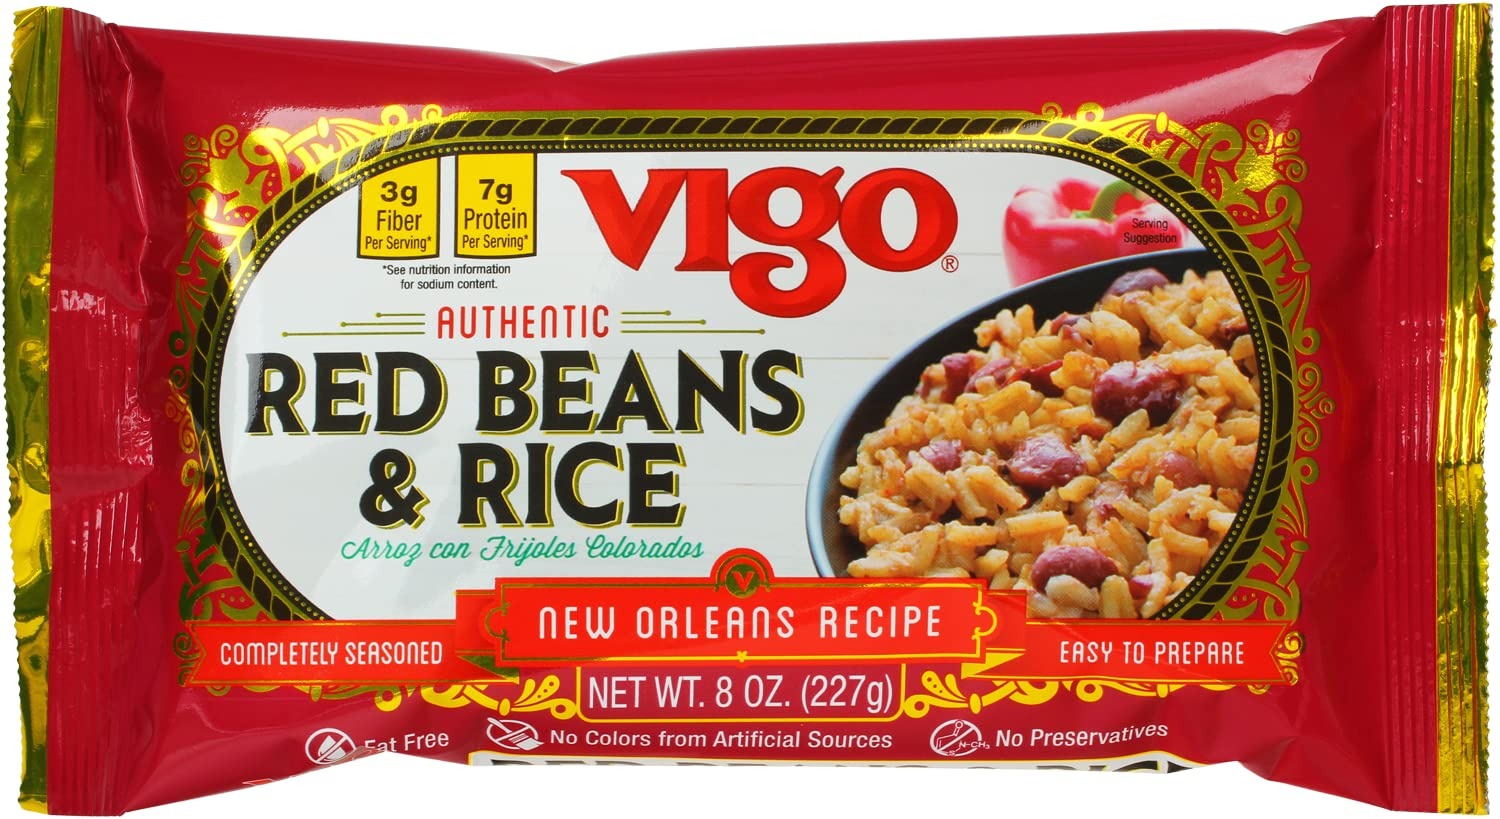
Item Name: Vigo Authentic Red Beans & Rice, Low Fat, 8oz (Red Beans & Rice, Pack of 1)
Bullet Point 1: Classic New Orleans style recipe to add some flavor from the Big Easy to your meal.
Bullet Point 2: Great as a side dish or served as a complete meal with the addition of smoked sausage, ham, or any other meat of choice.
Bullet Point 3: Completely seasoned and easy to prepare. Ready in less than 25 minutes!
Bullet Point 4: Low in fat and high in taste.
Bullet Point 5: Check out the complete line of Vigo seasoned rice dinners for more amazing flavors!
Value: 8.0
Unit: Ounce

Price: 2.87